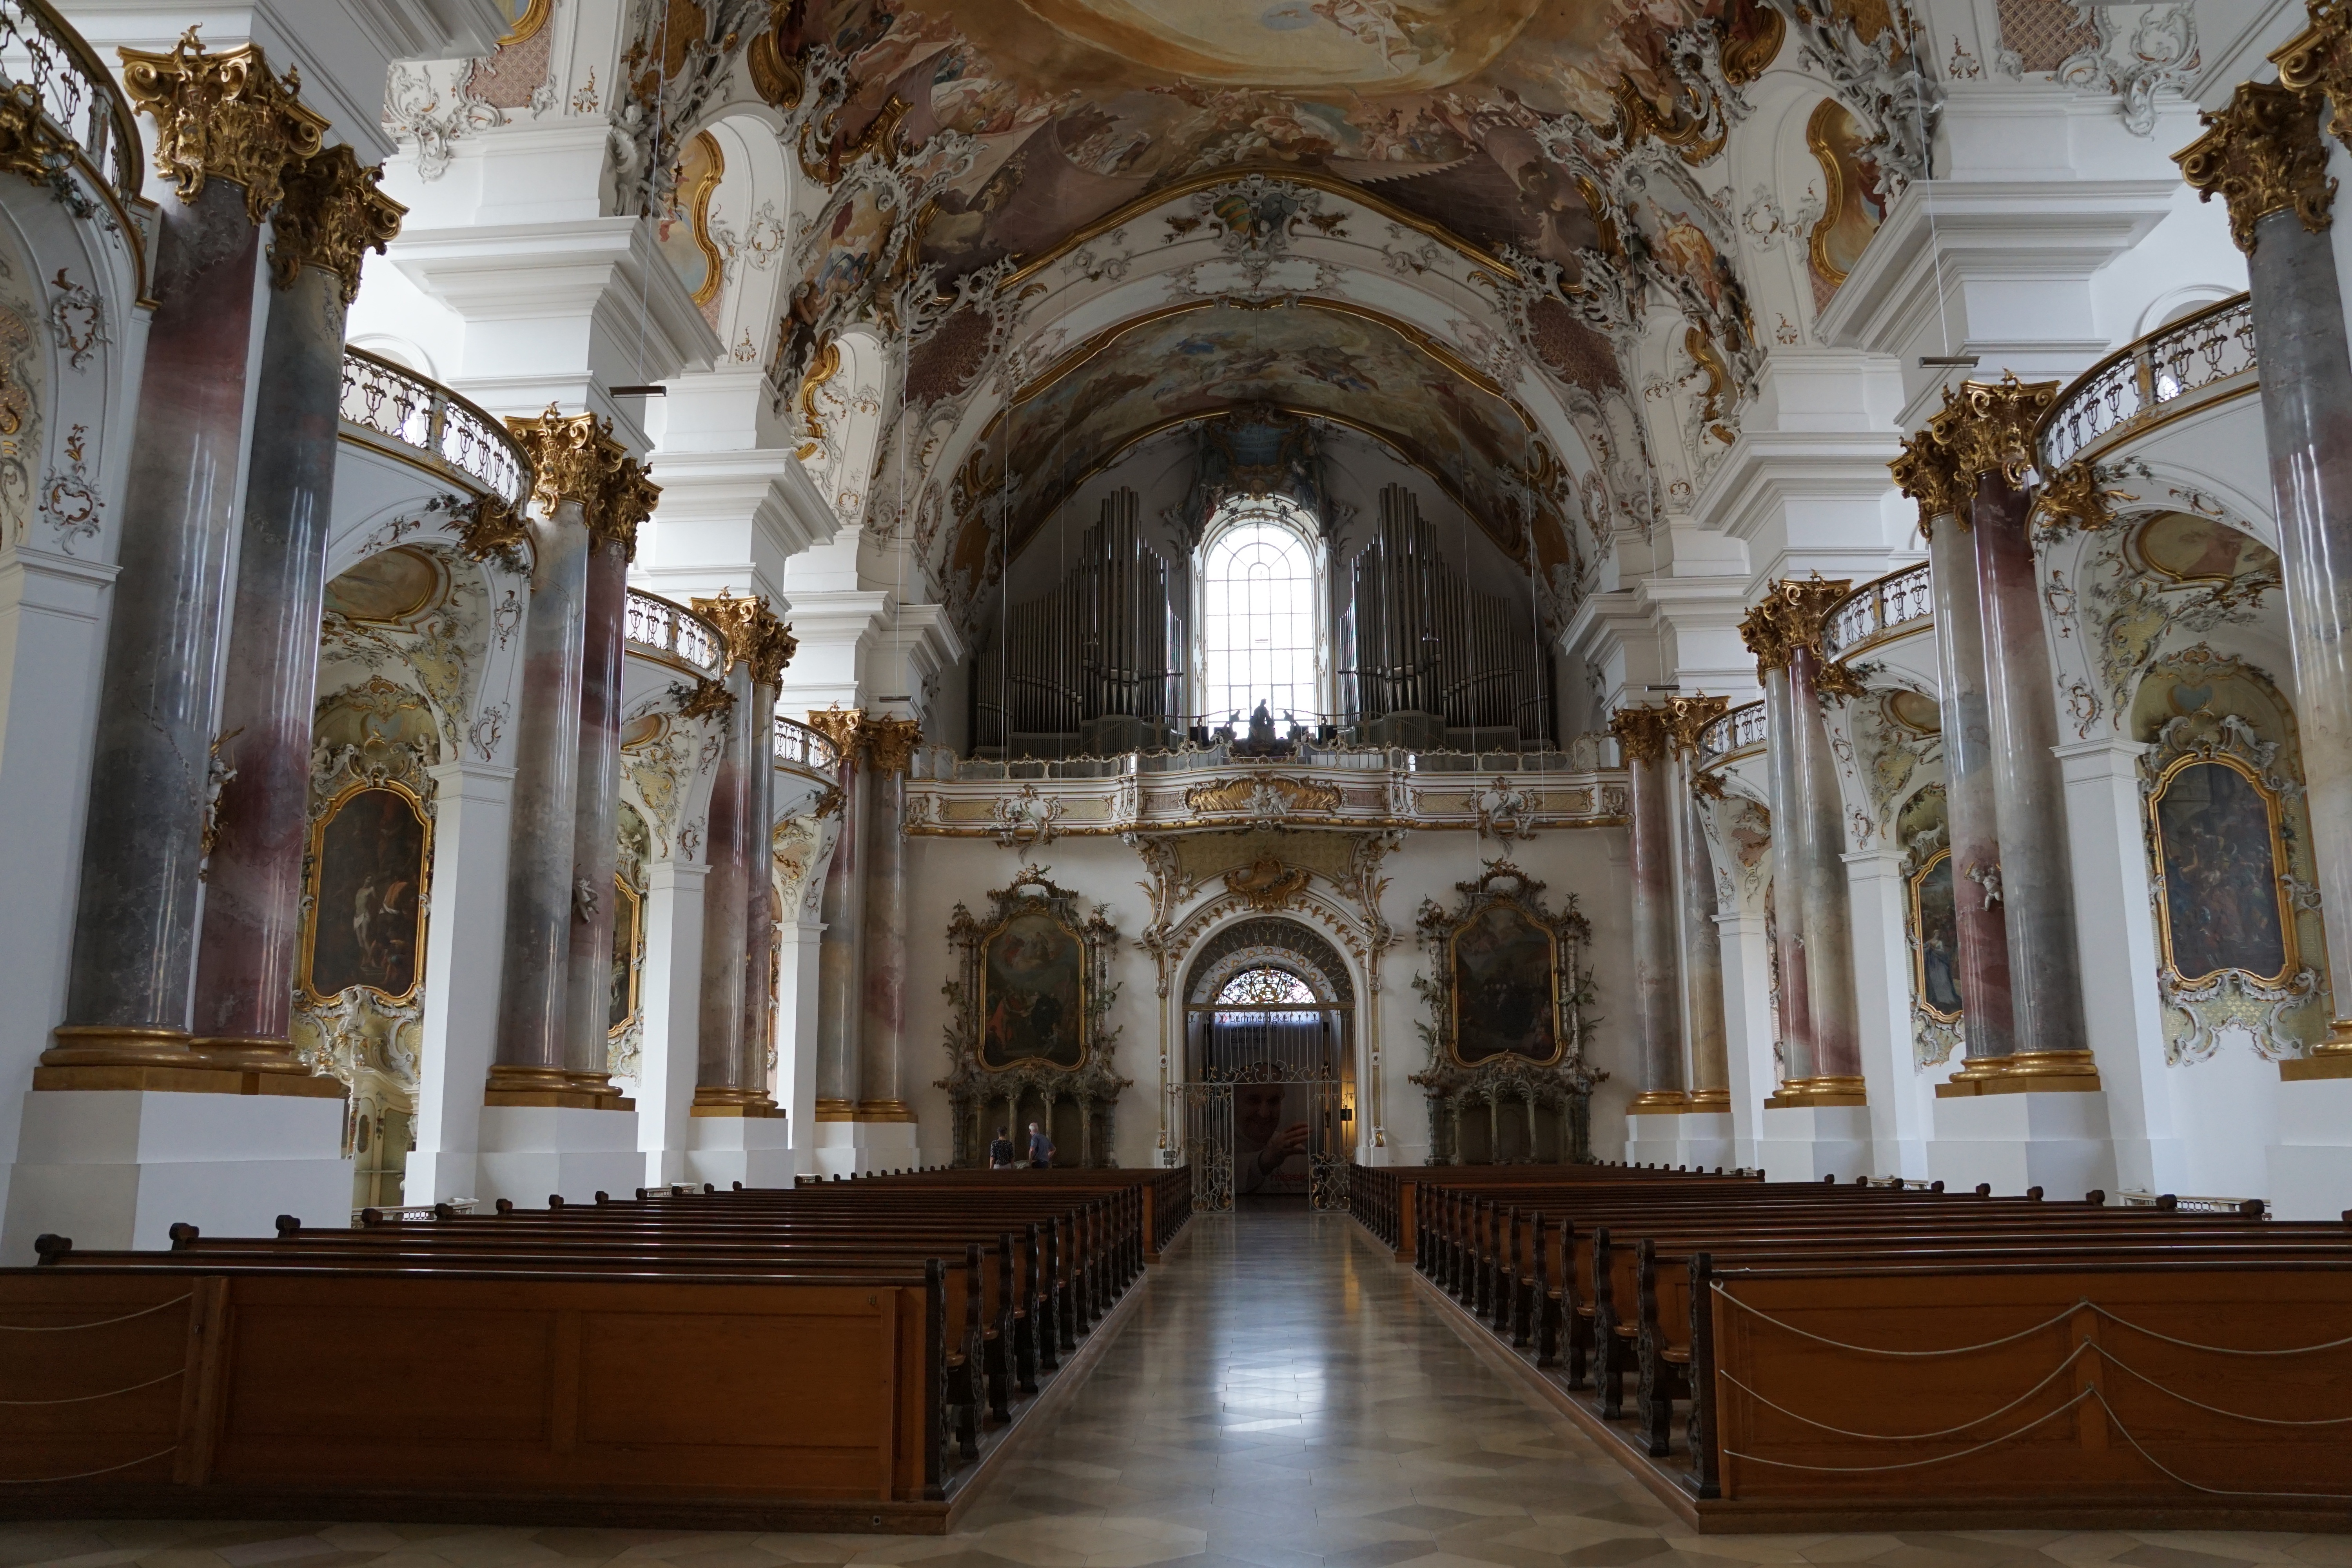
building, palace, religion, church, cathedral, chapel, place of worship, altar, monastery, synagogue, basilica, baroque, zwiefalten, ancient history